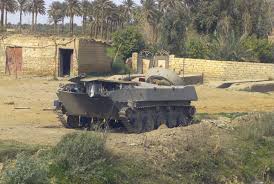
Label: BMD